Dracaena pinguicula

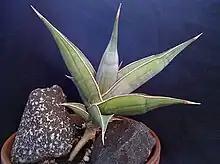
Young plant in cultivation

"Dracaena pinguicula" is extremely slow growing and requires warm temperatures to grow. It is therefore difficult to find in cultivation. Variegated specimens are highly prized but rarely arise, and are sold at high prices. Normal specimens are more common but still highly sought after due to their unique growing habit.